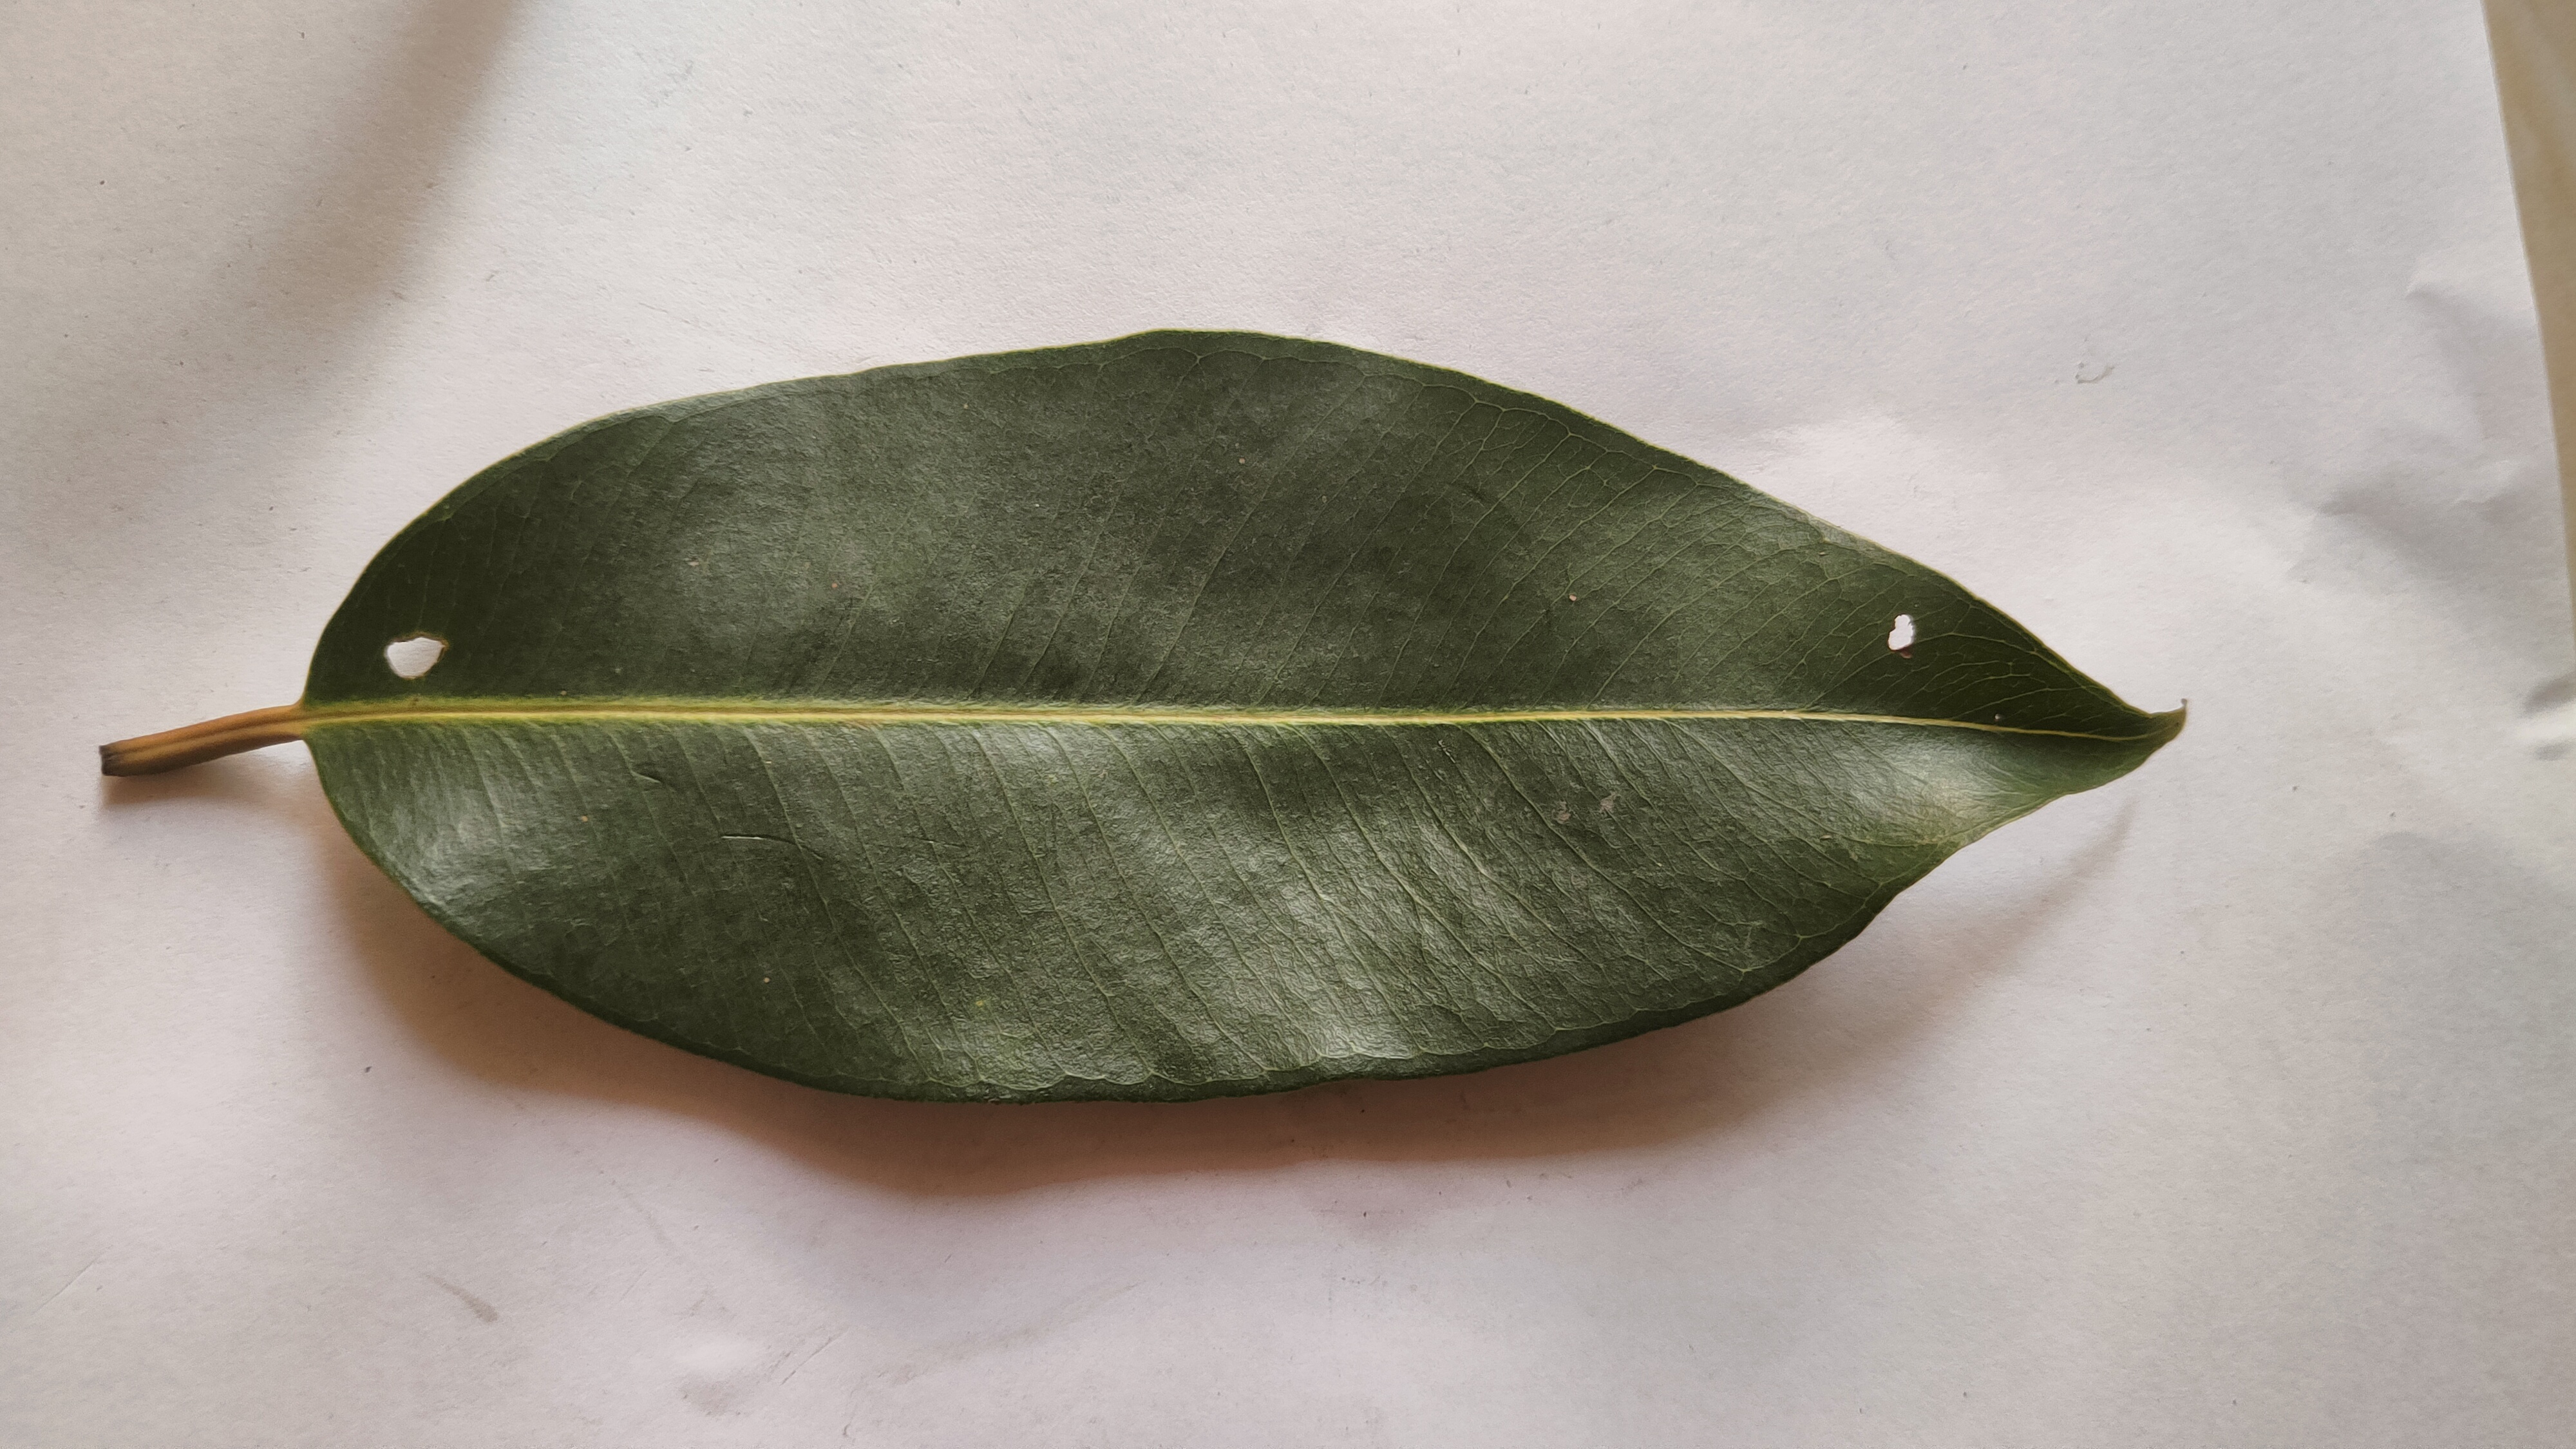
Leaf variety: Black plum